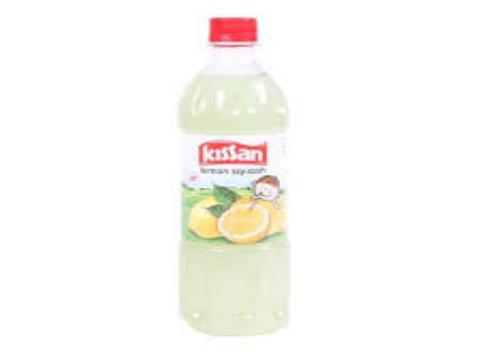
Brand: Kissan
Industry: Food